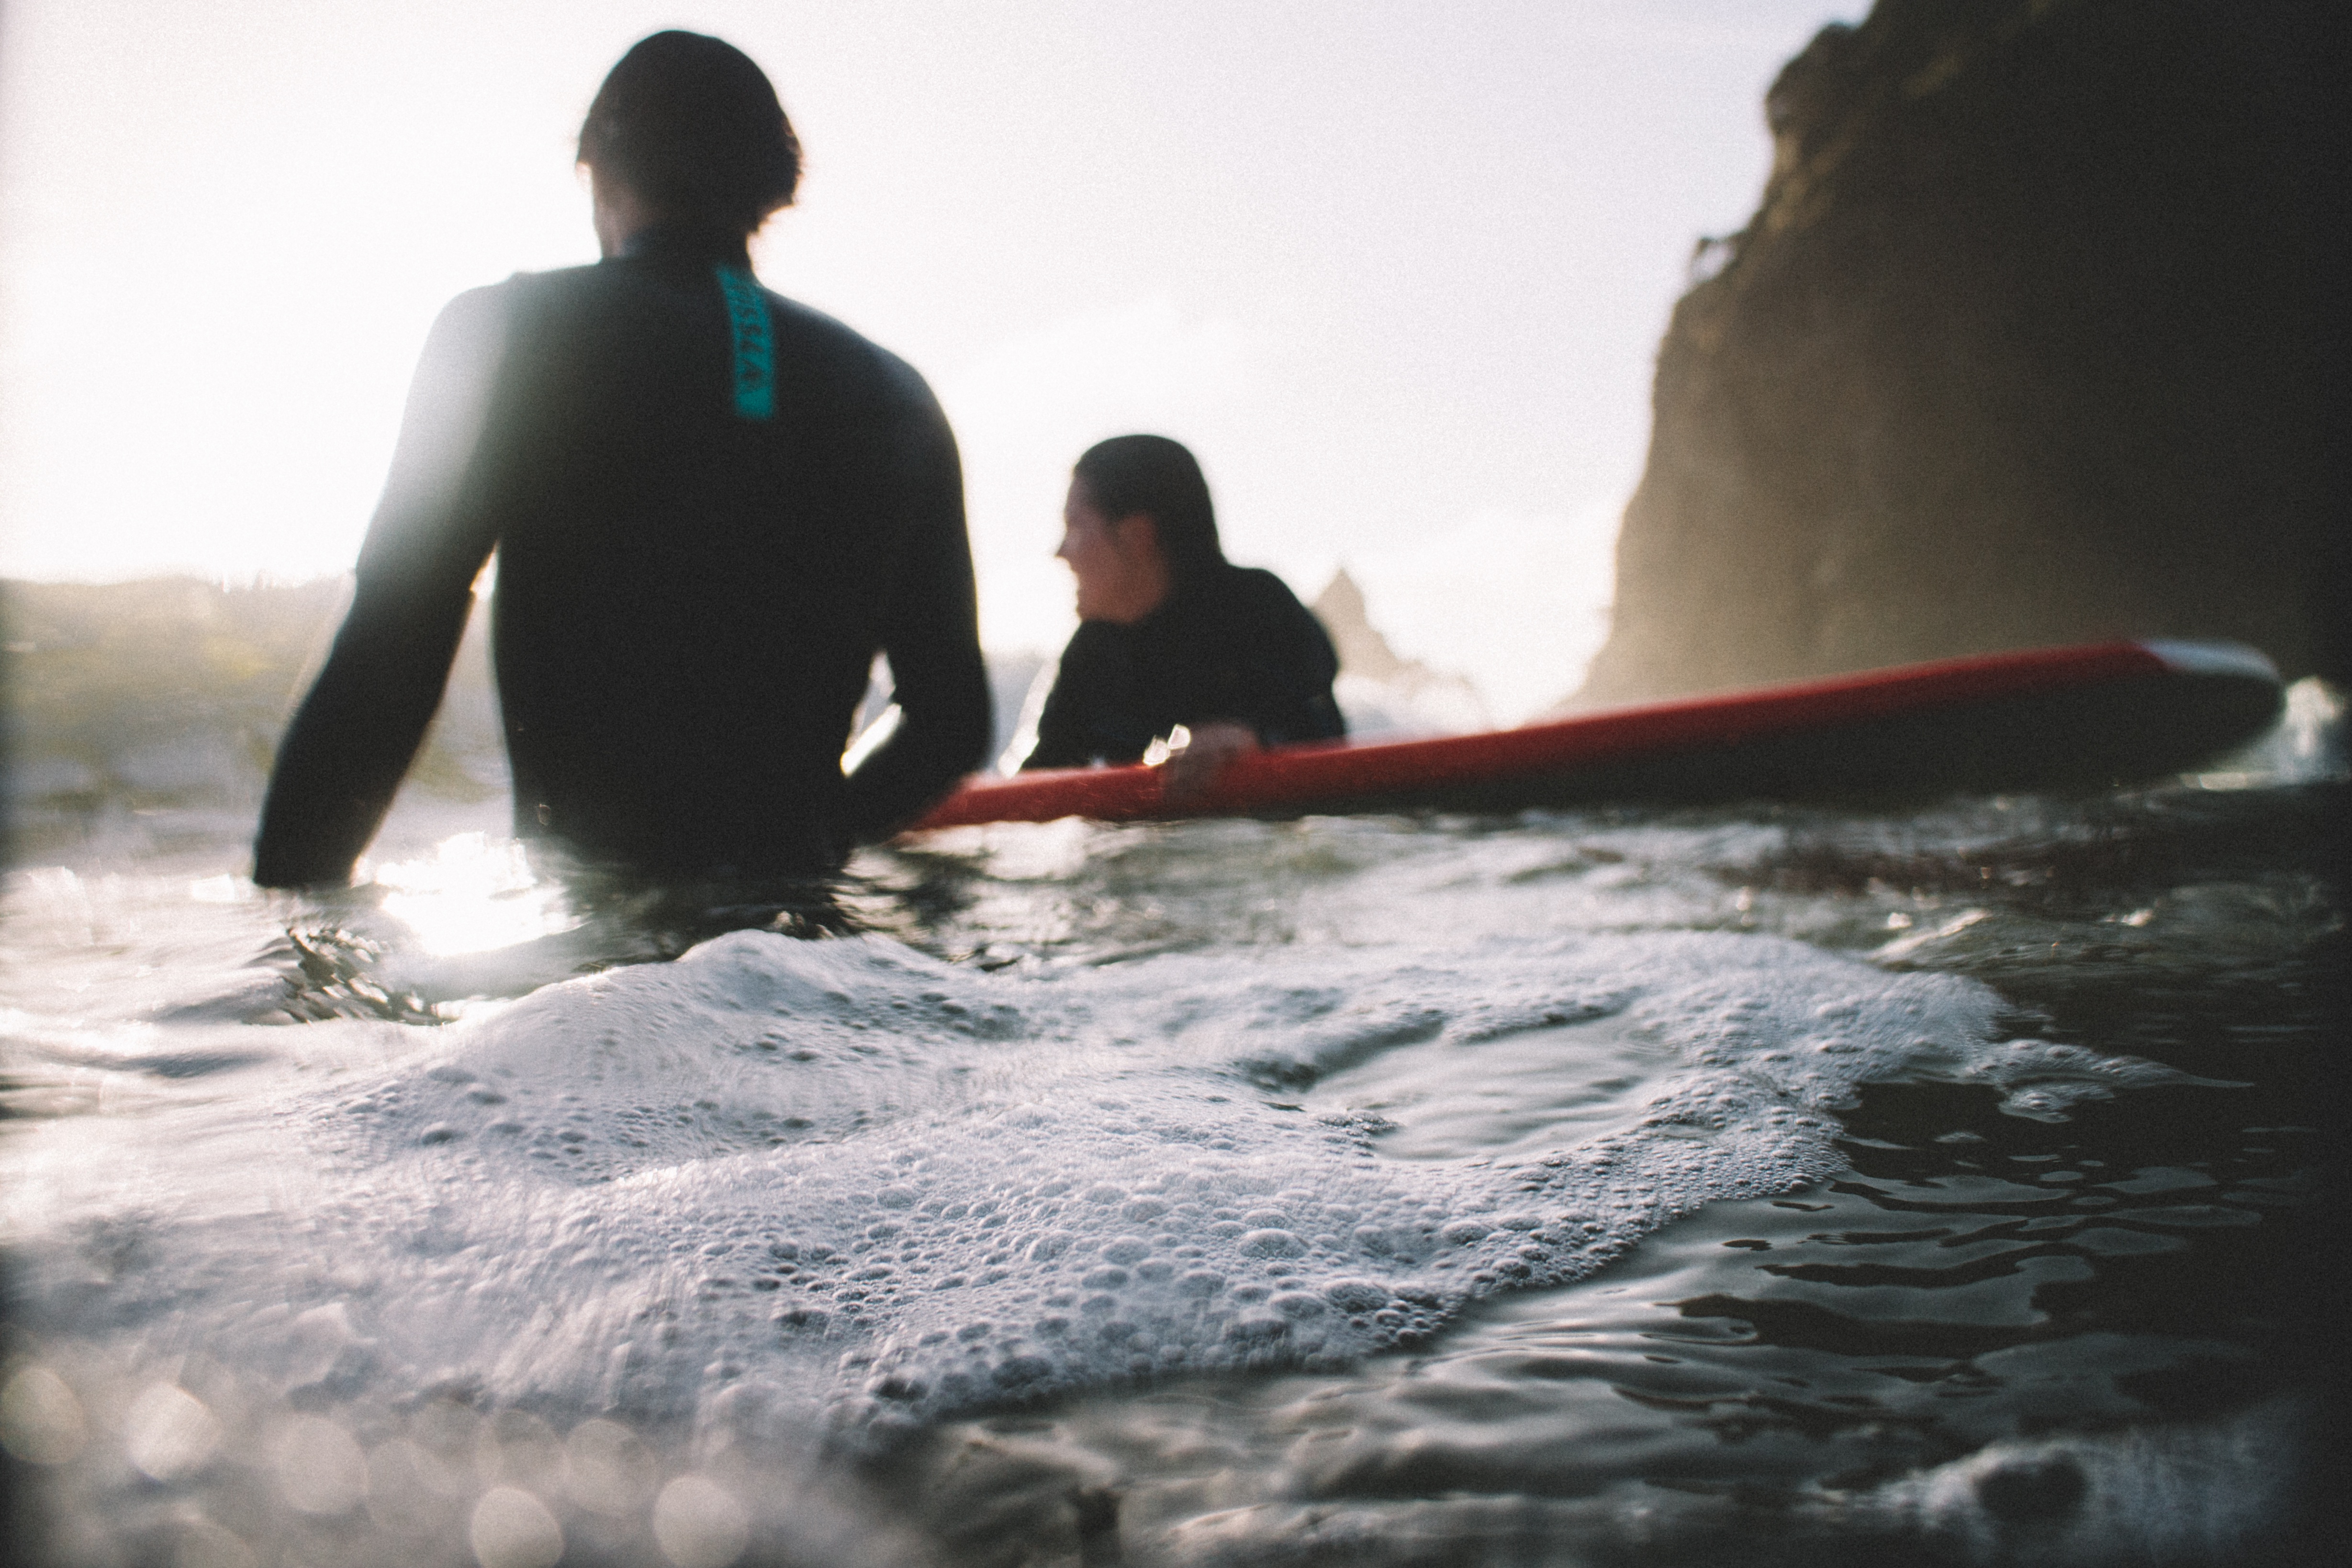
water, person, boat, surfer, surf, surfing, paddle, vehicle, surfboard, extreme sport, kayak, sports equipment, sports, boating, kayaking, canoeing, water sport, surfing equipment and supplies, watercraft rowing, surface water sports